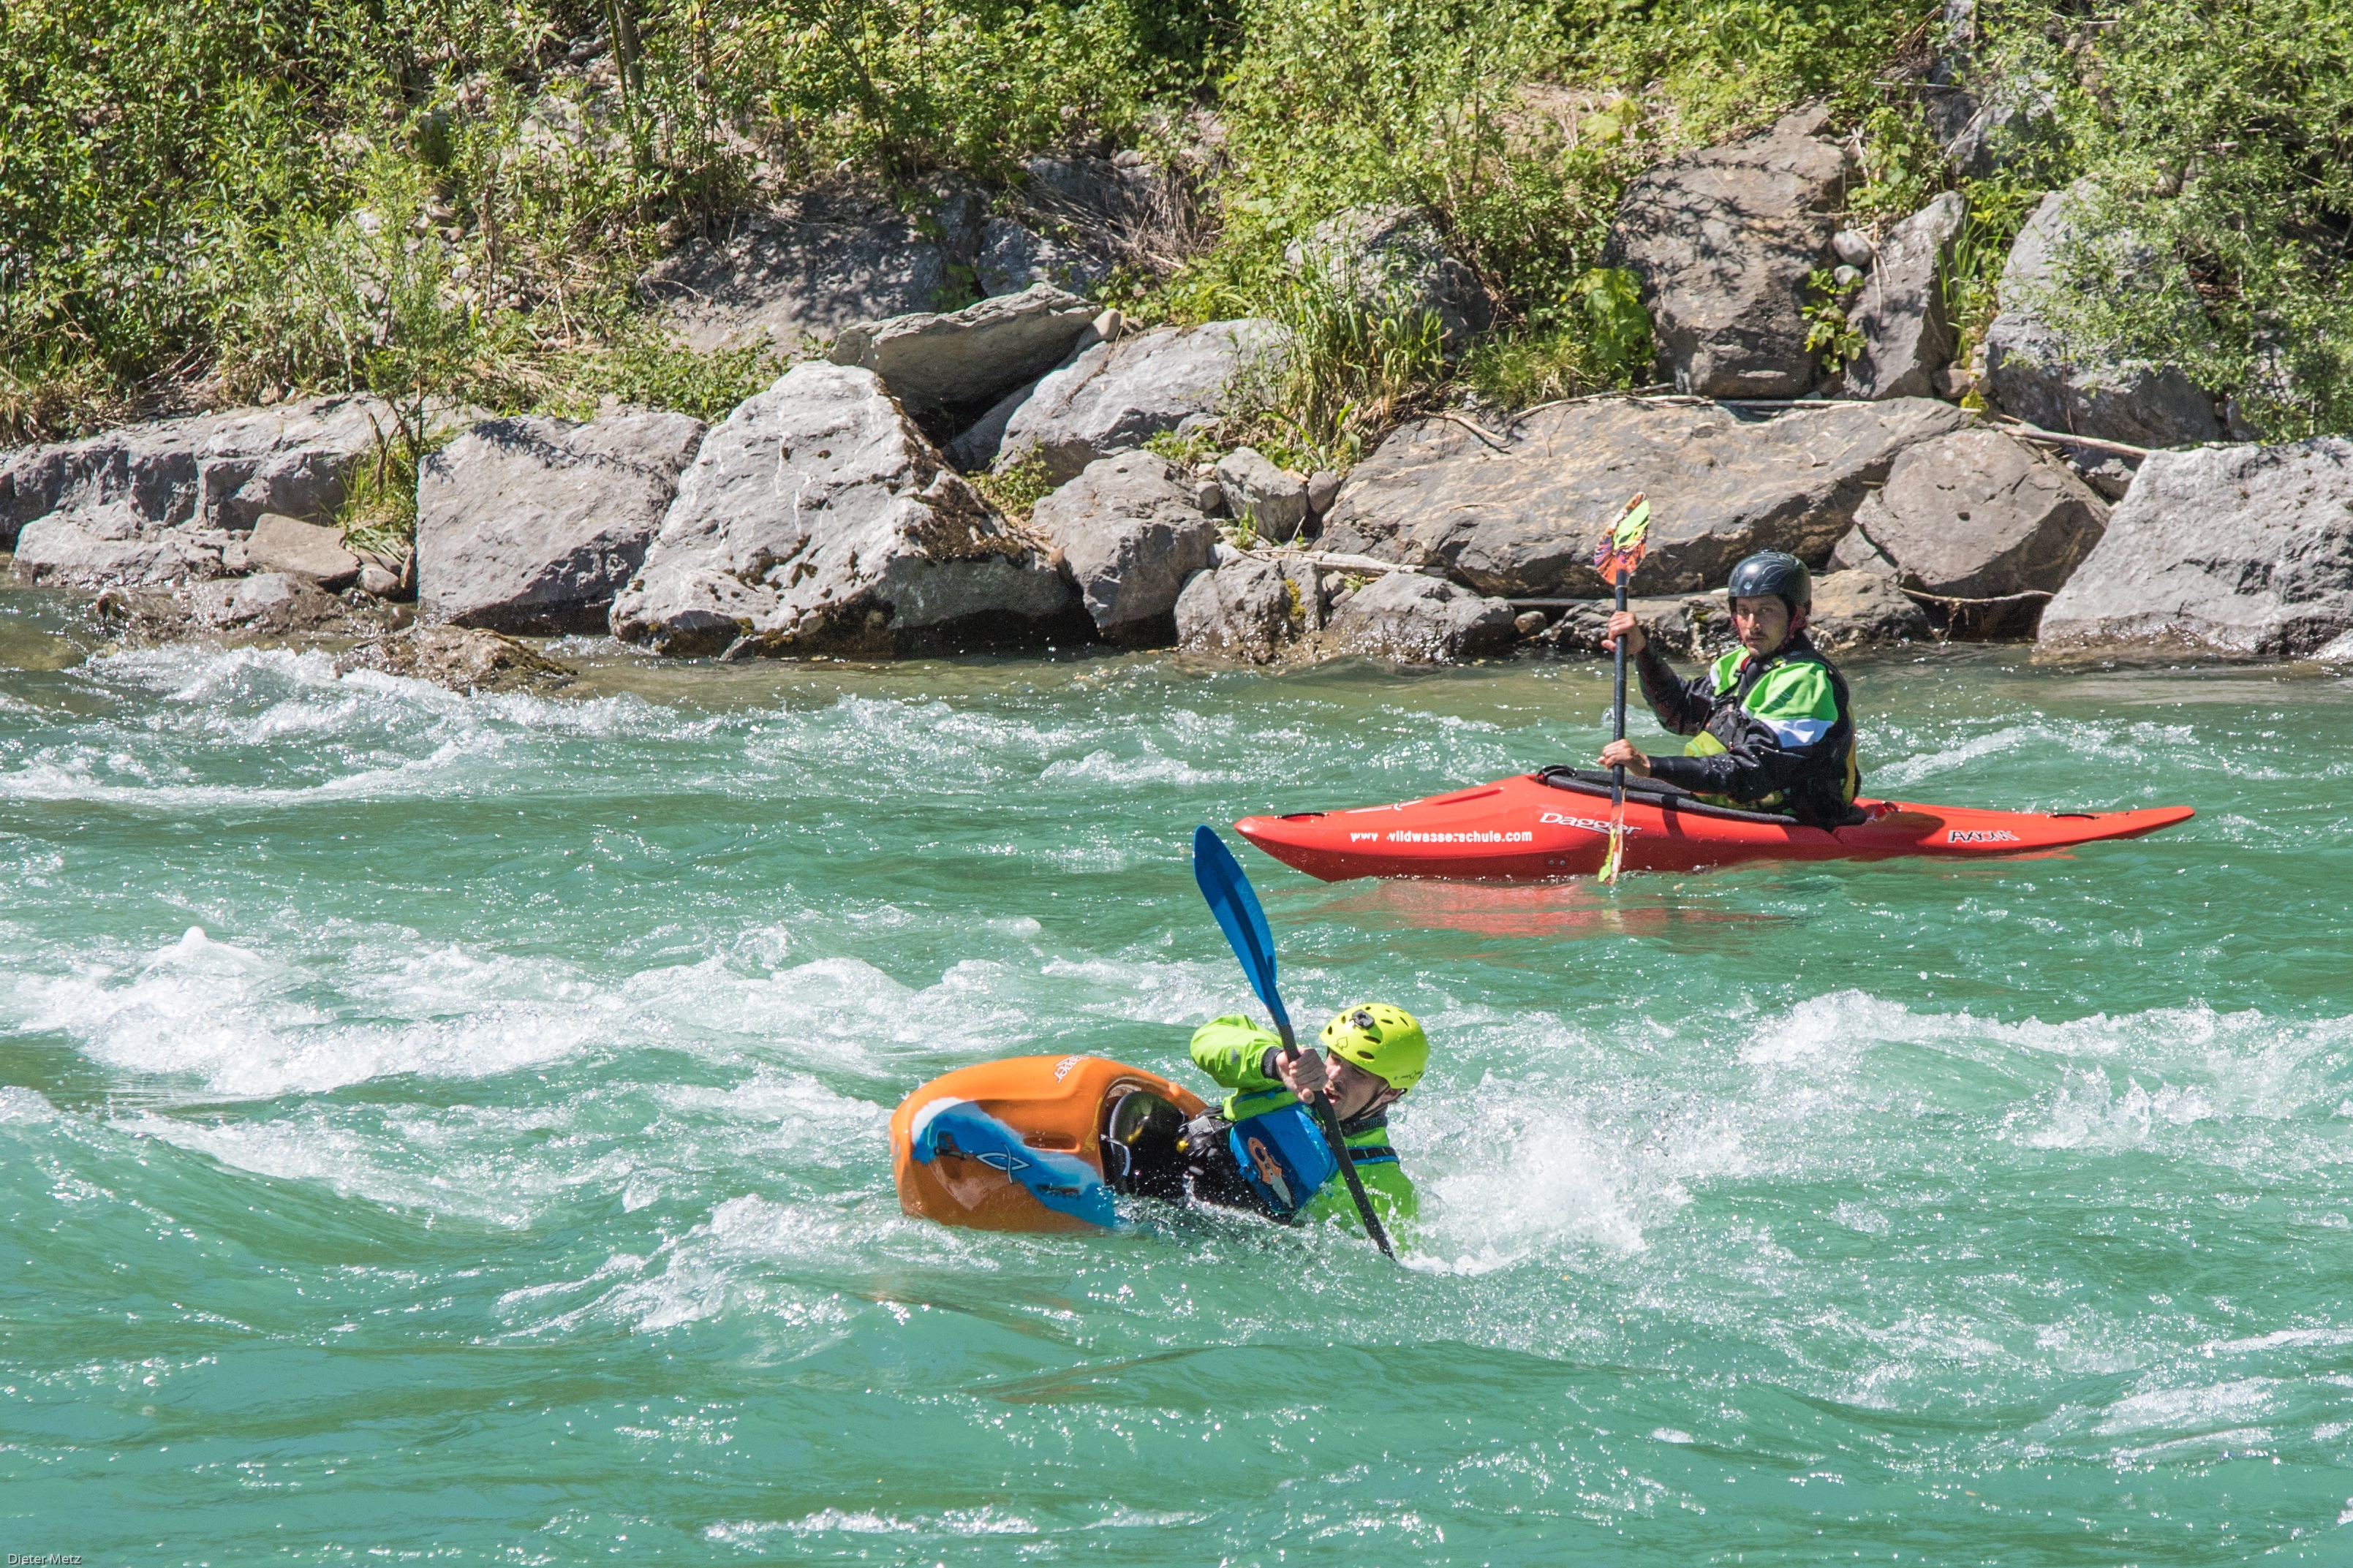
water, nature, sport, boat, river, recreation, wild, boot, flow, paddle, vehicle, rapid, extreme sport, kayak, sports equipment, sports, boating, torrent, kayaking, bach, watercraft, waters, white water, bubbly, canoeing, water sports, water sport, sea kayak, whitewater kayaking